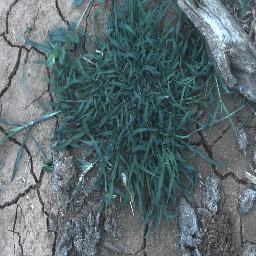
Label: negative